Aleksandr Samokutyaev

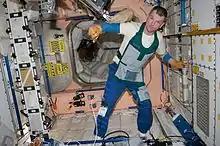
Alexander Samokutyaev inside the Unity node of the space station

In October 2008 Samokutyayev was assigned to the prime crew of the 27th long duration expedition to the space station. On 7 October 2009 his assignment was confirmed by NASA press release No. 09-233.